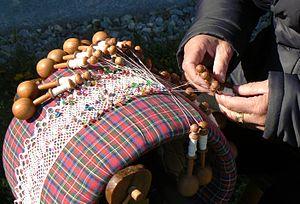
La dentelle de Cogne est une dentelle effectuée à la main à l'aide de fuseaux à Cogne, en Vallée d'Aoste.